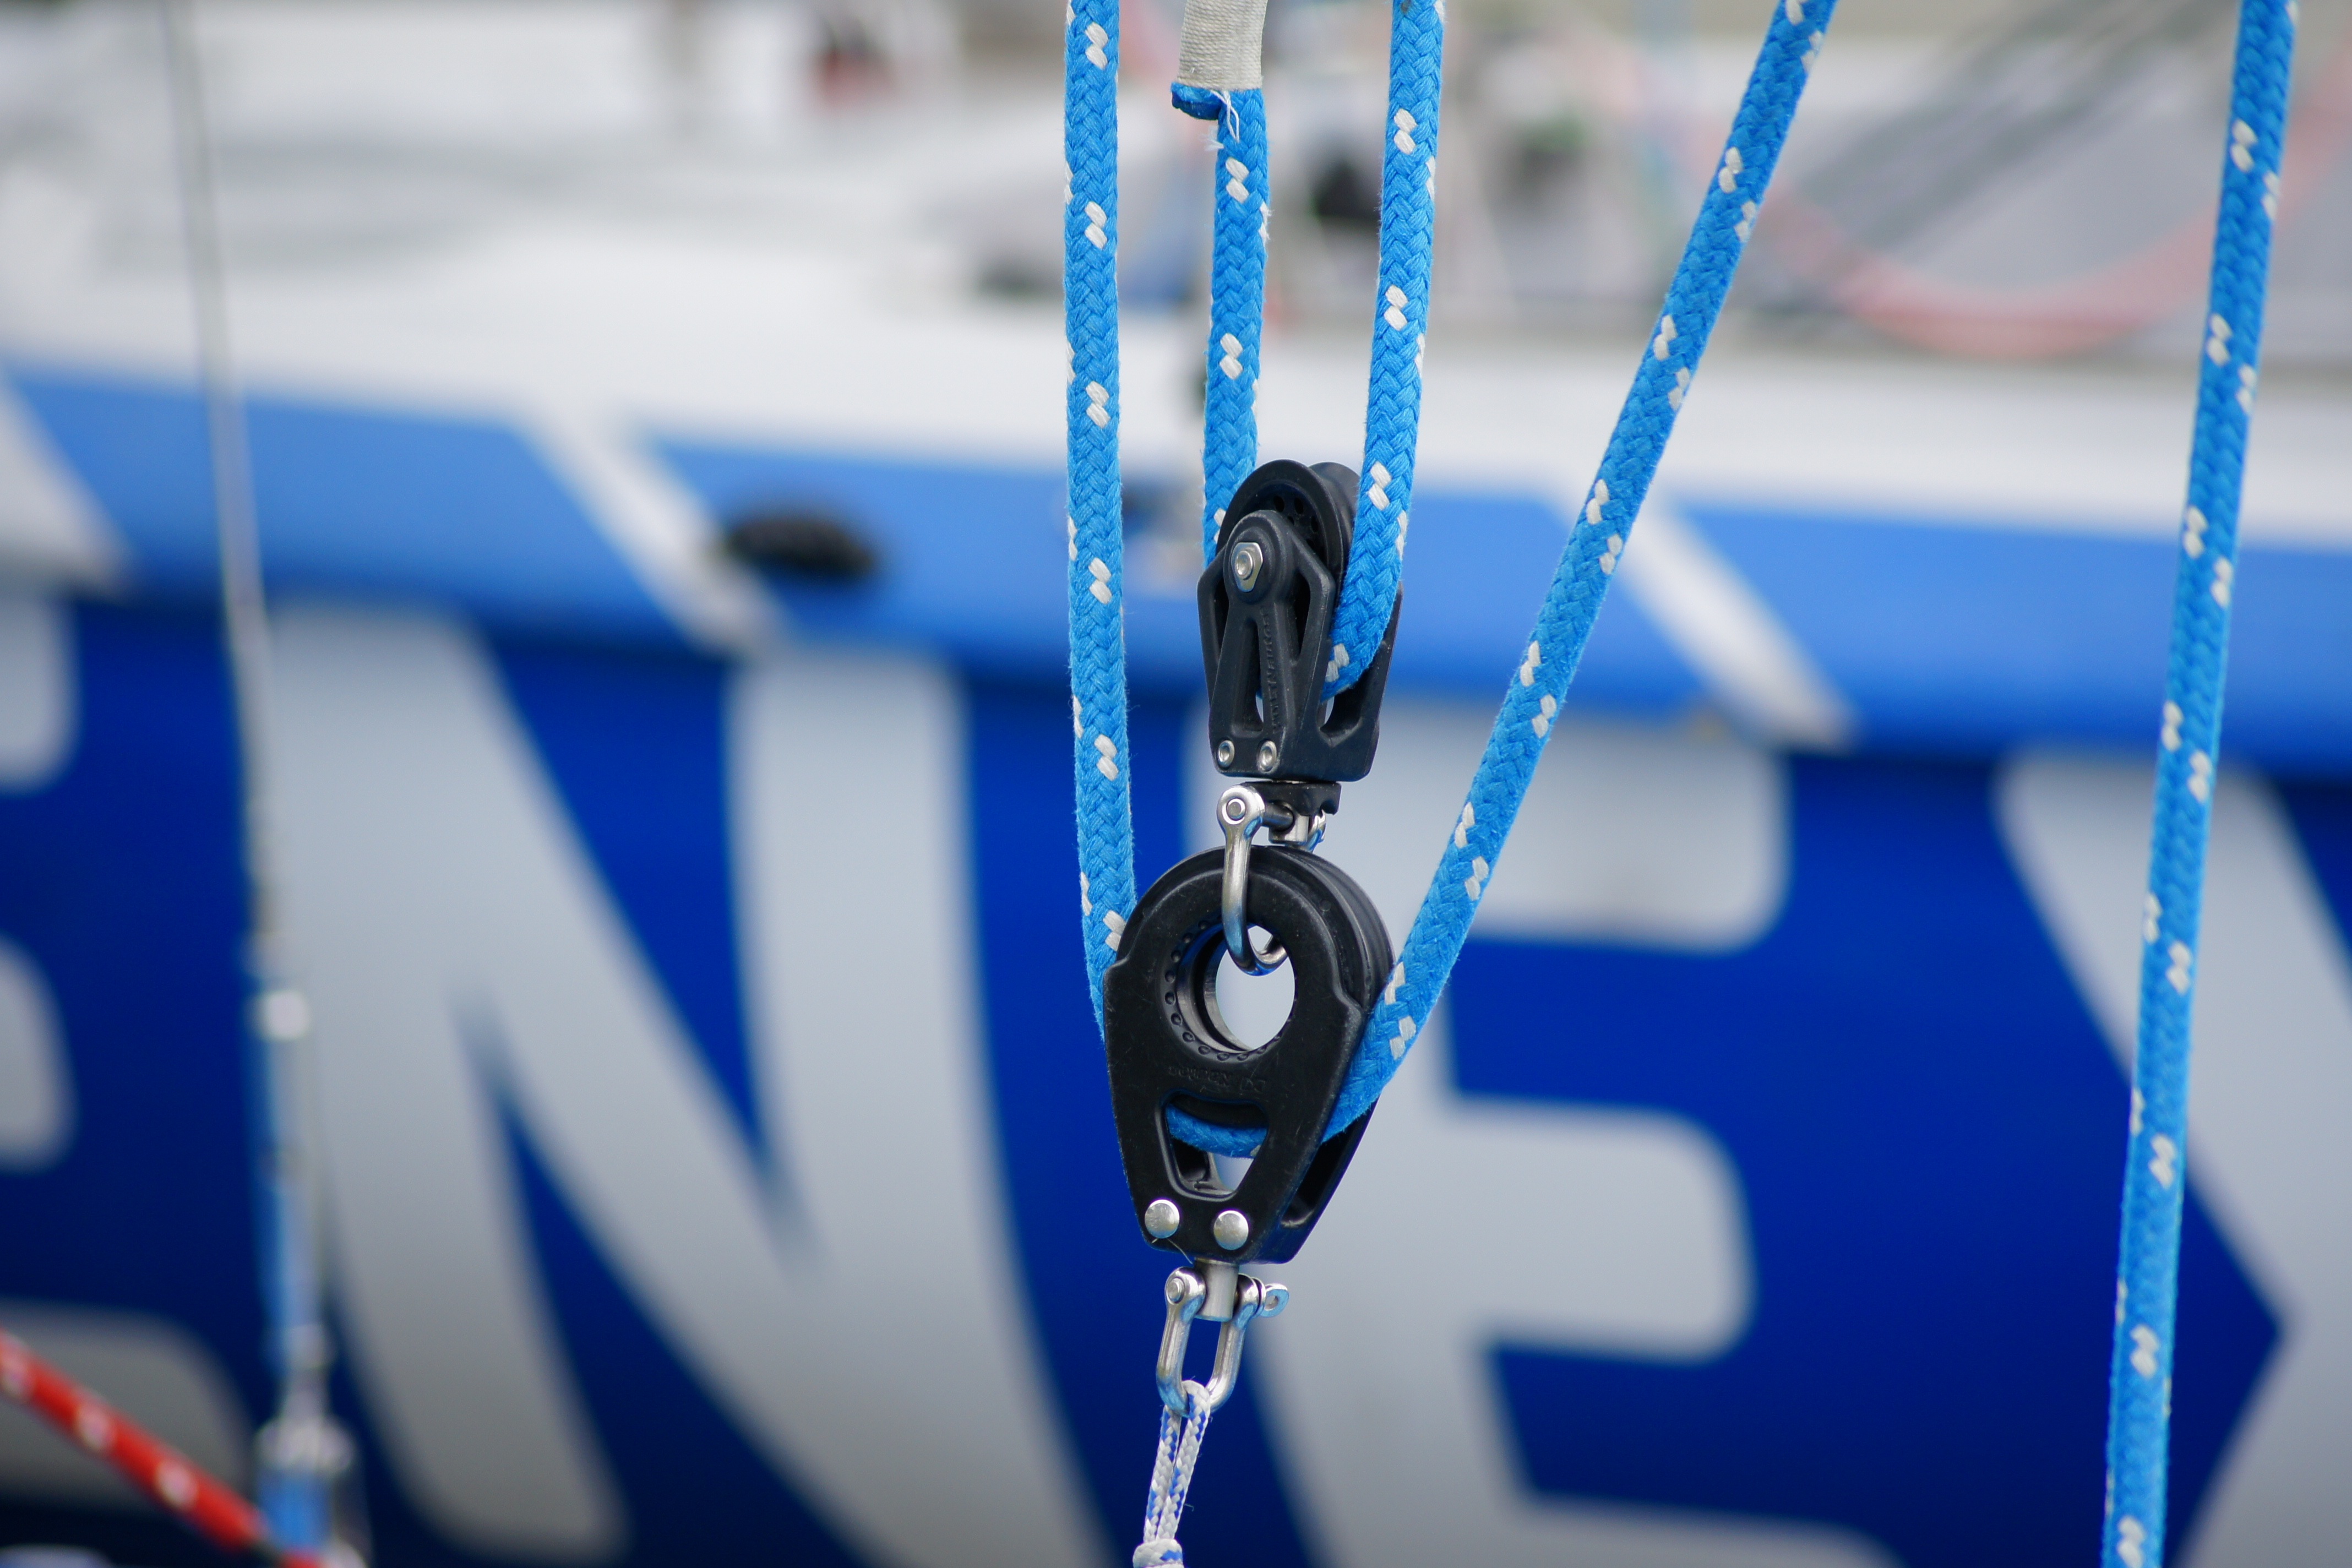
rope, bicycle, vehicle, sailing, rigging, color, blue, electricity, blocks, yachts, atmosphere of earth